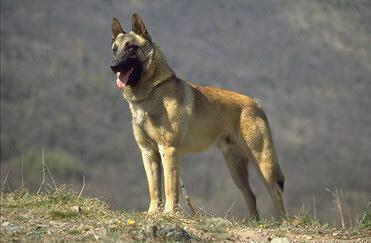
malinois